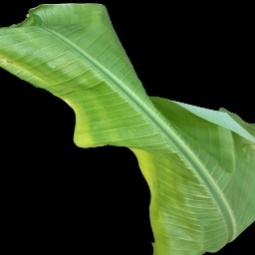
Label: Calcium